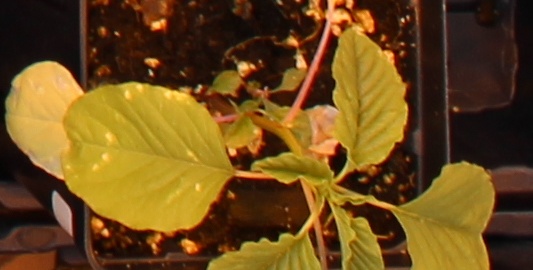
Label: Palmer Amaranth